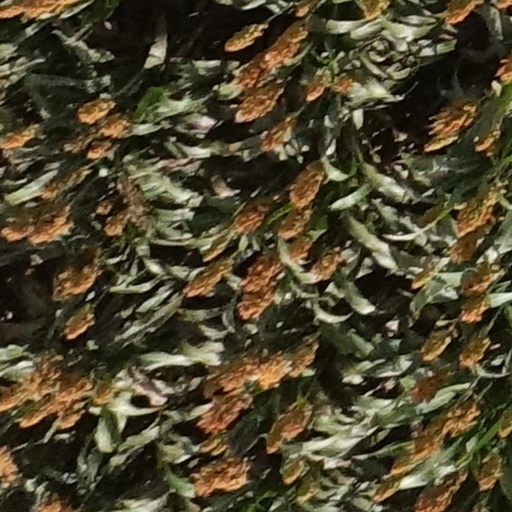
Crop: sorghum